1917 New Hampshire football team

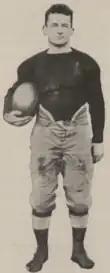
Team captain Charlie Broderick

The 1917 New Hampshire football team was an American football team that represented New Hampshire College of Agriculture and the Mechanic Arts during the 1917 college football season—the school became the University of New Hampshire in 1923. In its third season under head coach William "Butch" Cowell, the team compiled a 3–2–2 record, while outscoring their opponents by a total of 129 to 53.